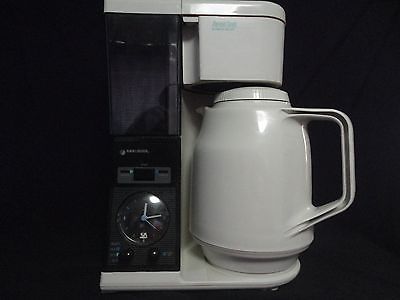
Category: coffee maker